Dwa (stool)

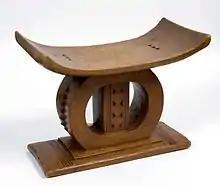
A "dwa" stool

A dwa or asesedwa or sometimes gwa is a stool of the Ashantis of Ghana.